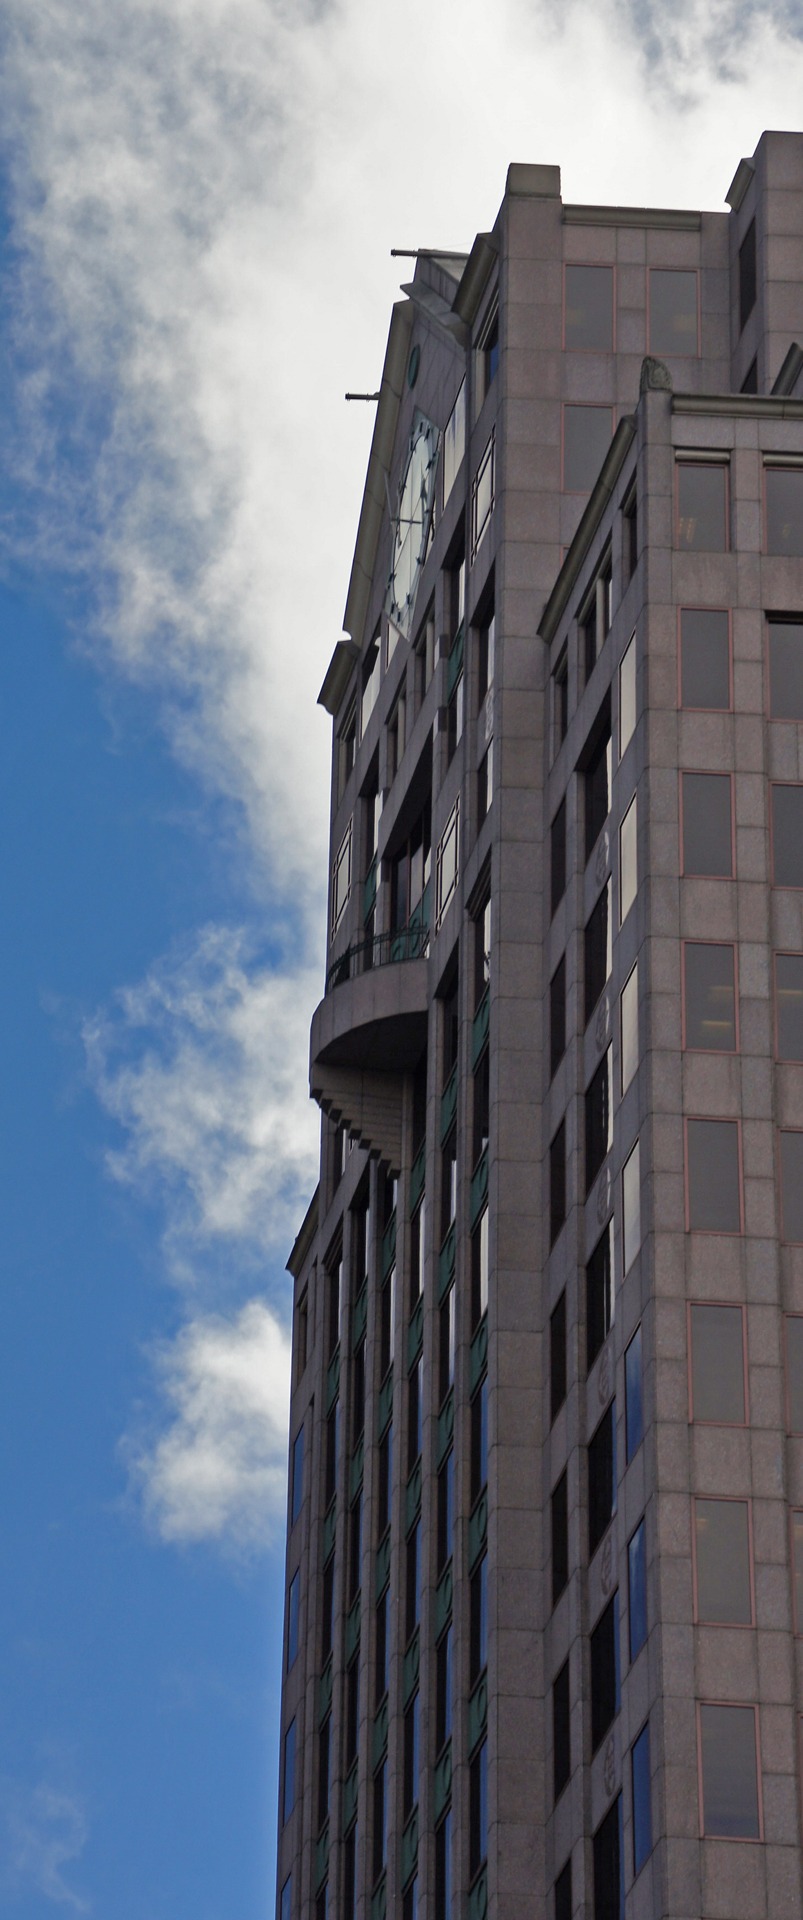
architecture, structure, building, city, skyscraper, downtown, construction, tower, landmark, facade, blue, exterior, apartment, tower block, boston, engineering, design, metropolis, architectural, architecture design, urban area